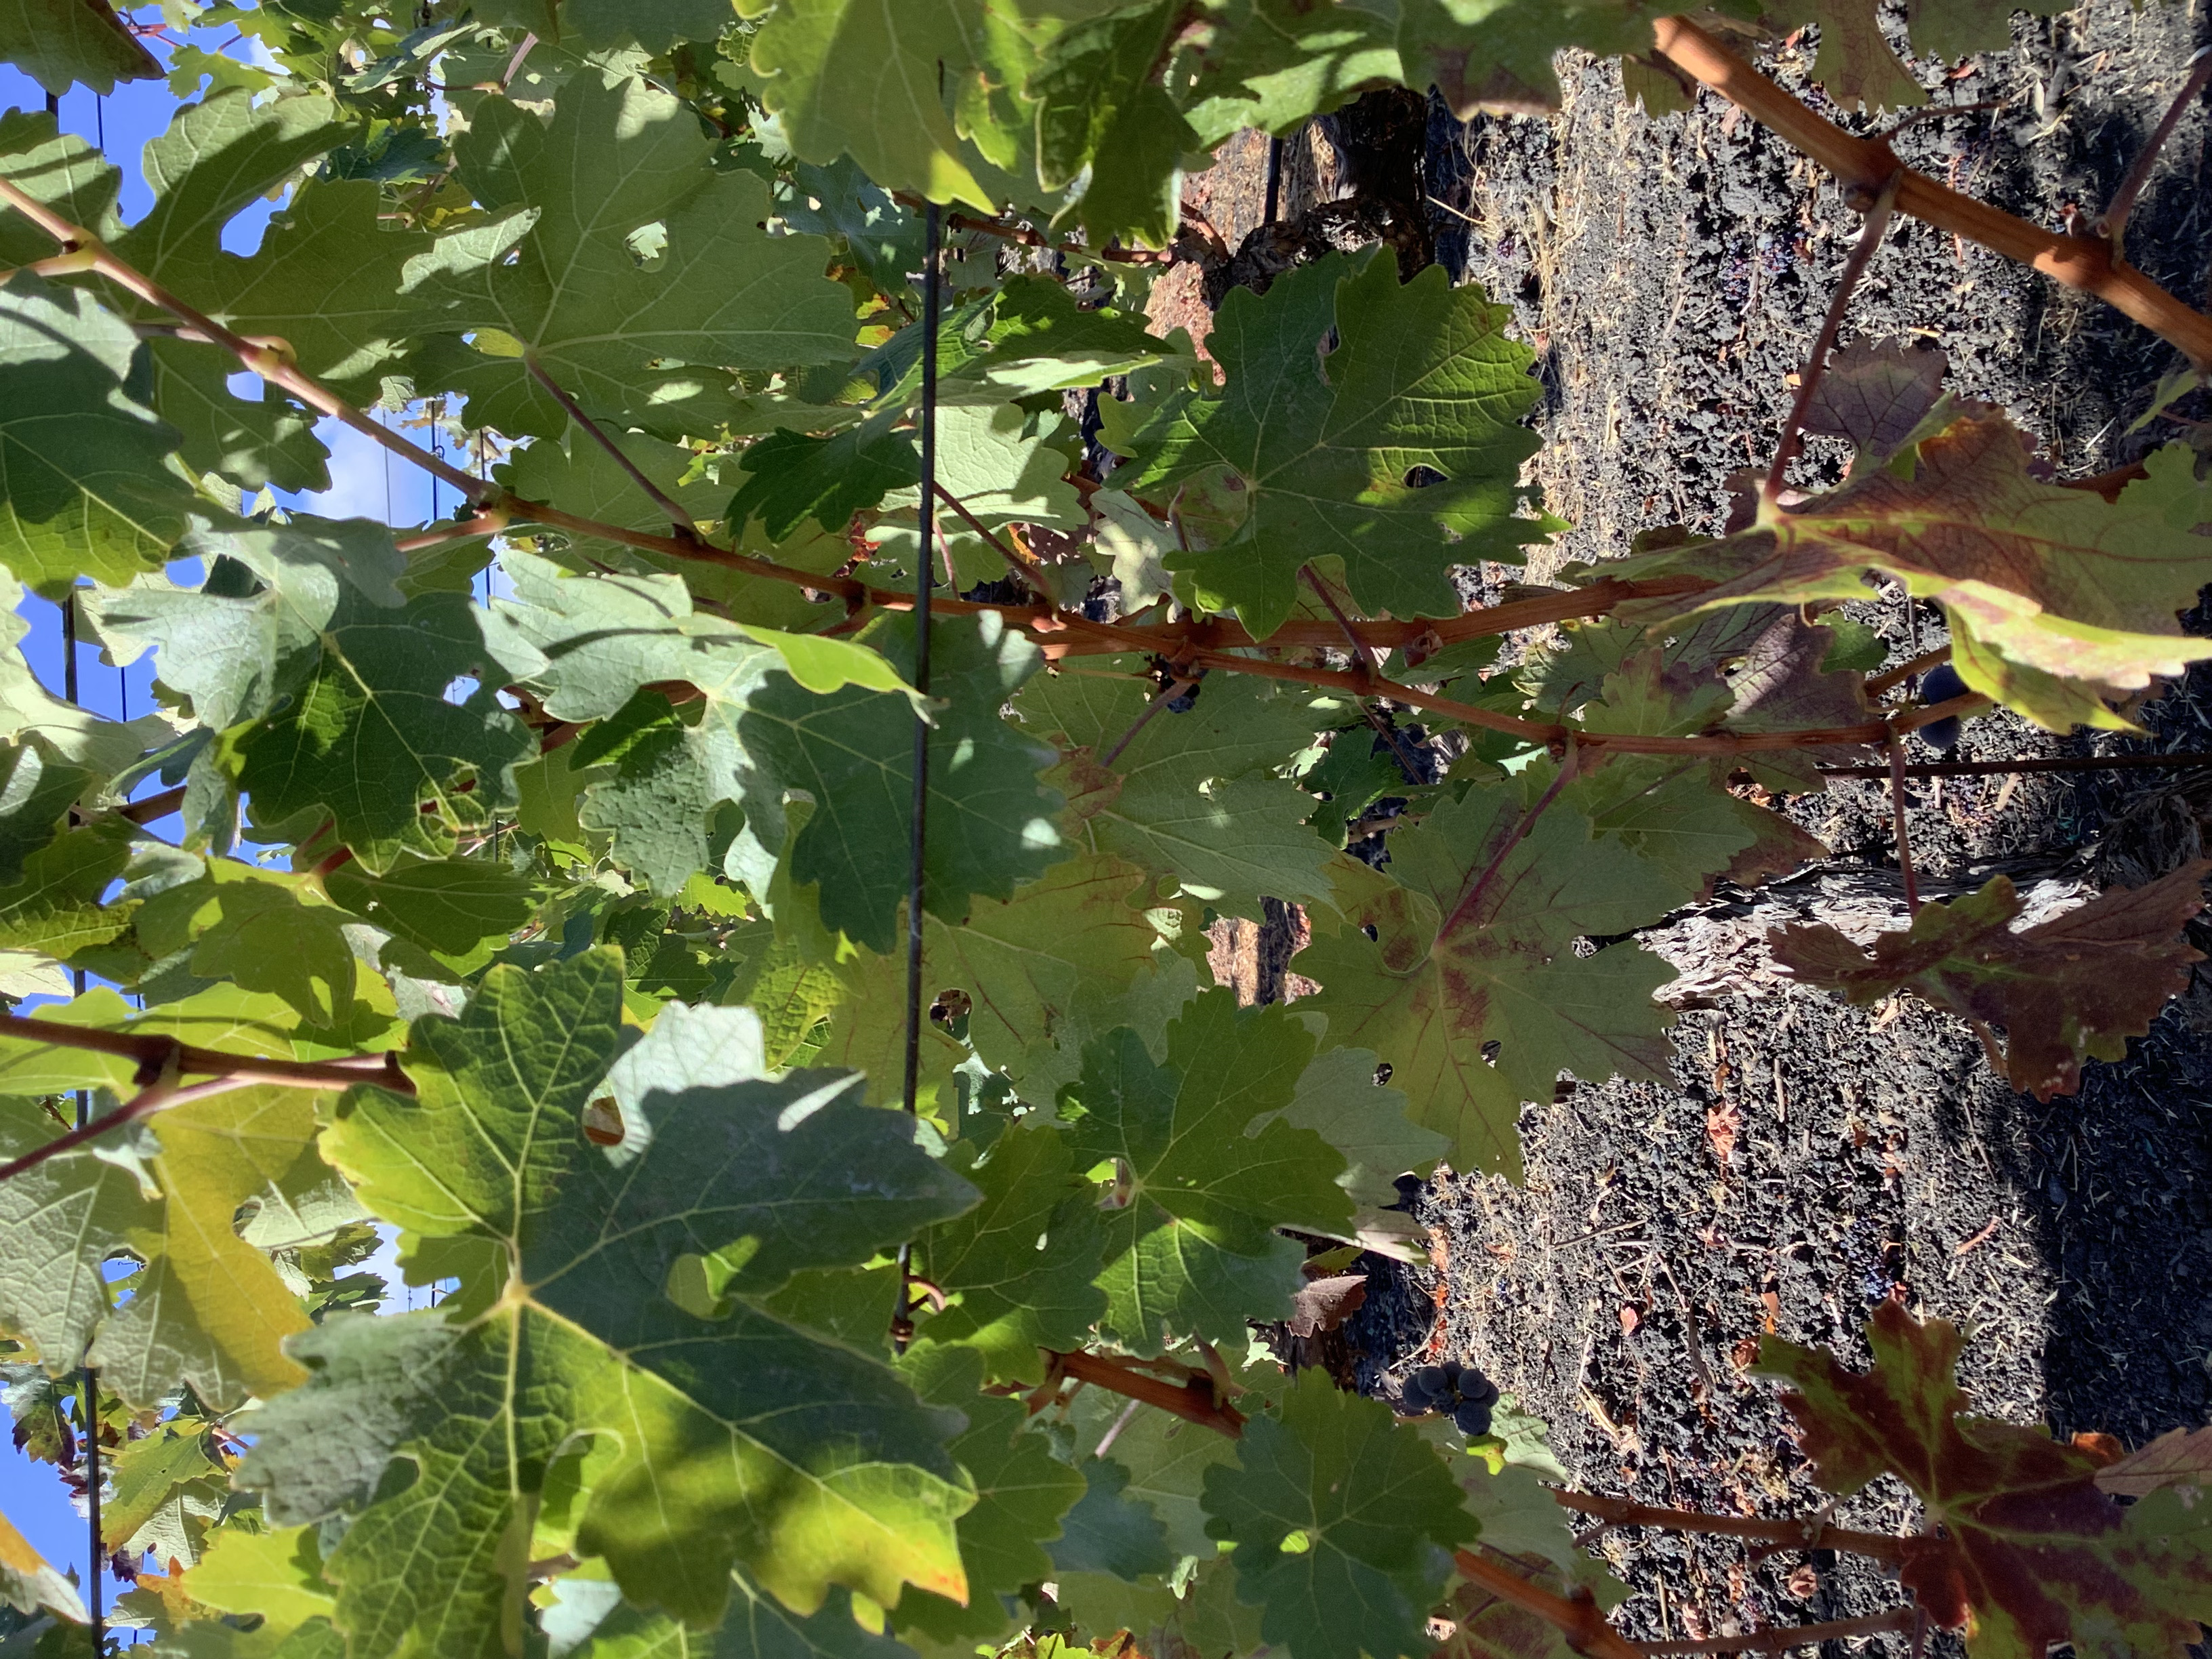
Label: Red Blotch